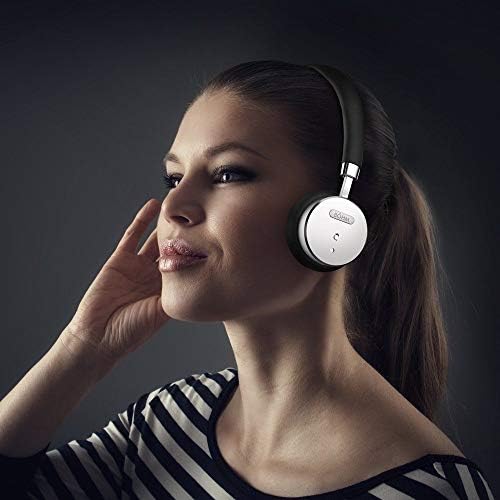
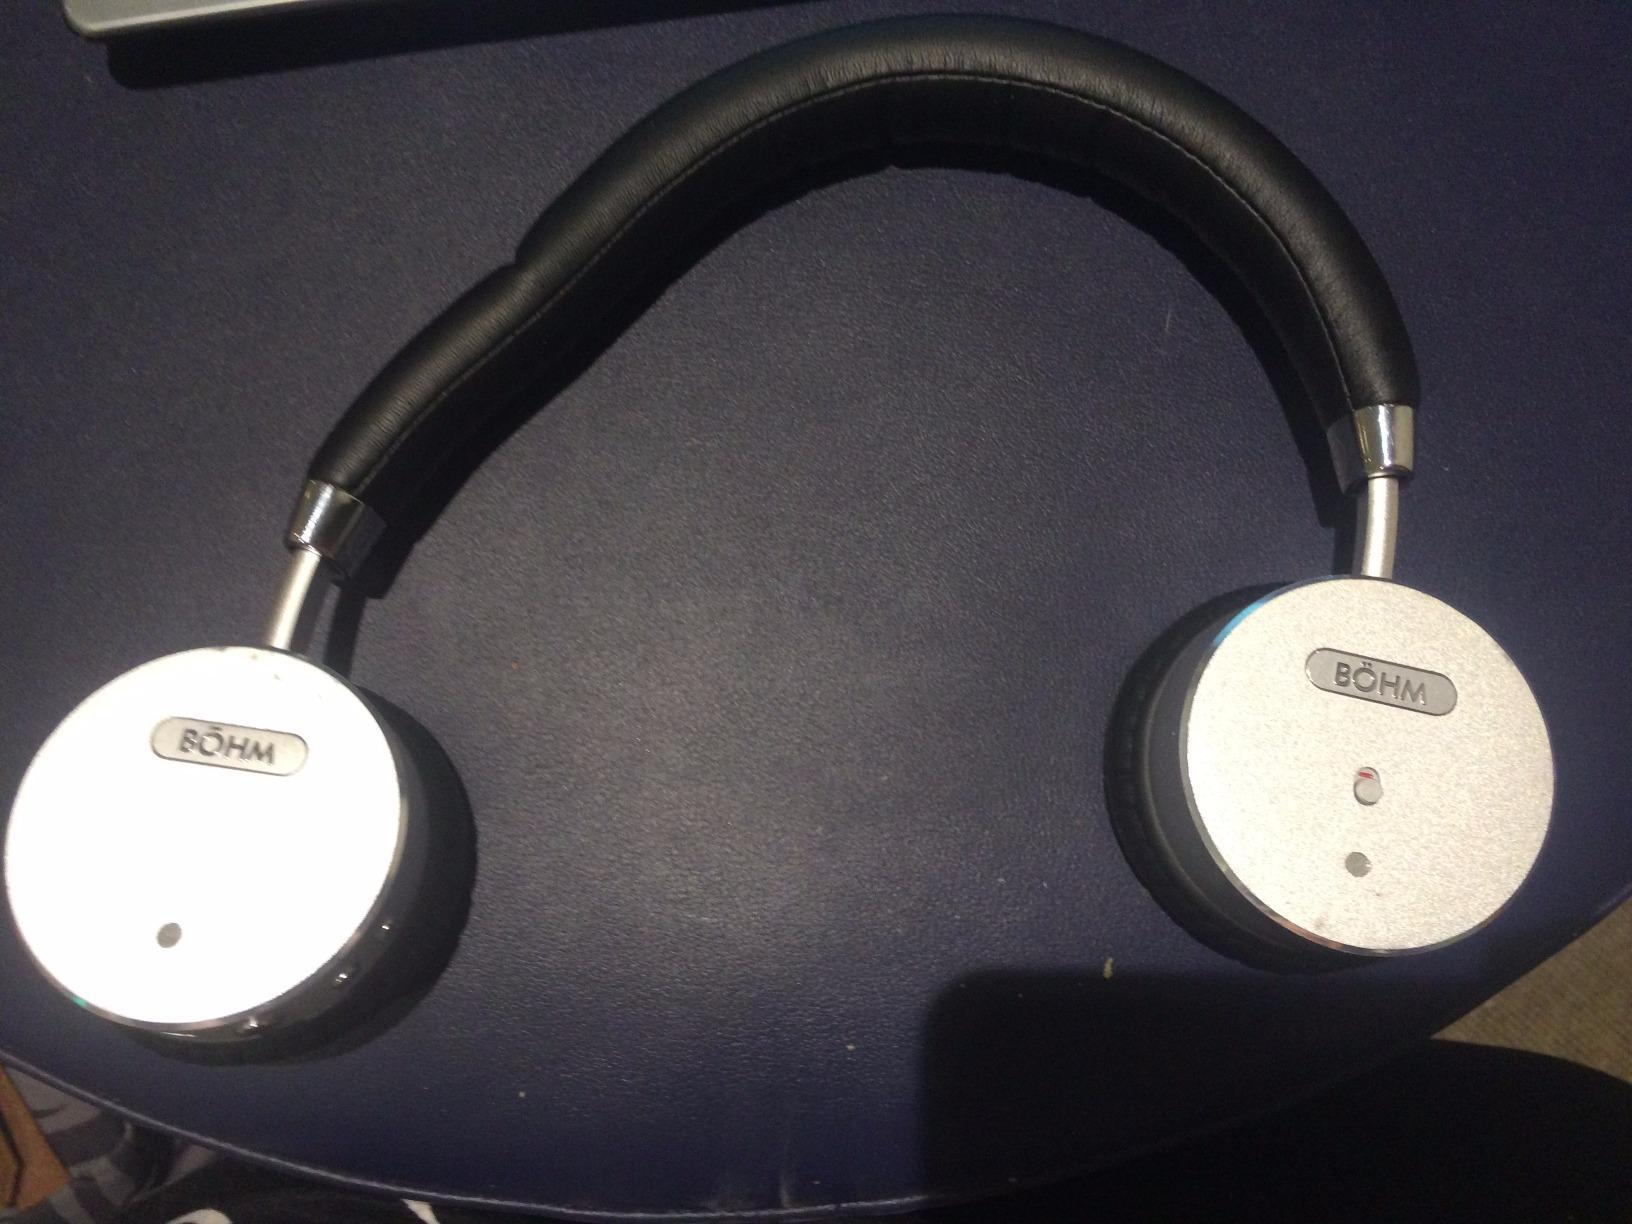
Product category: headphones
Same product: yes